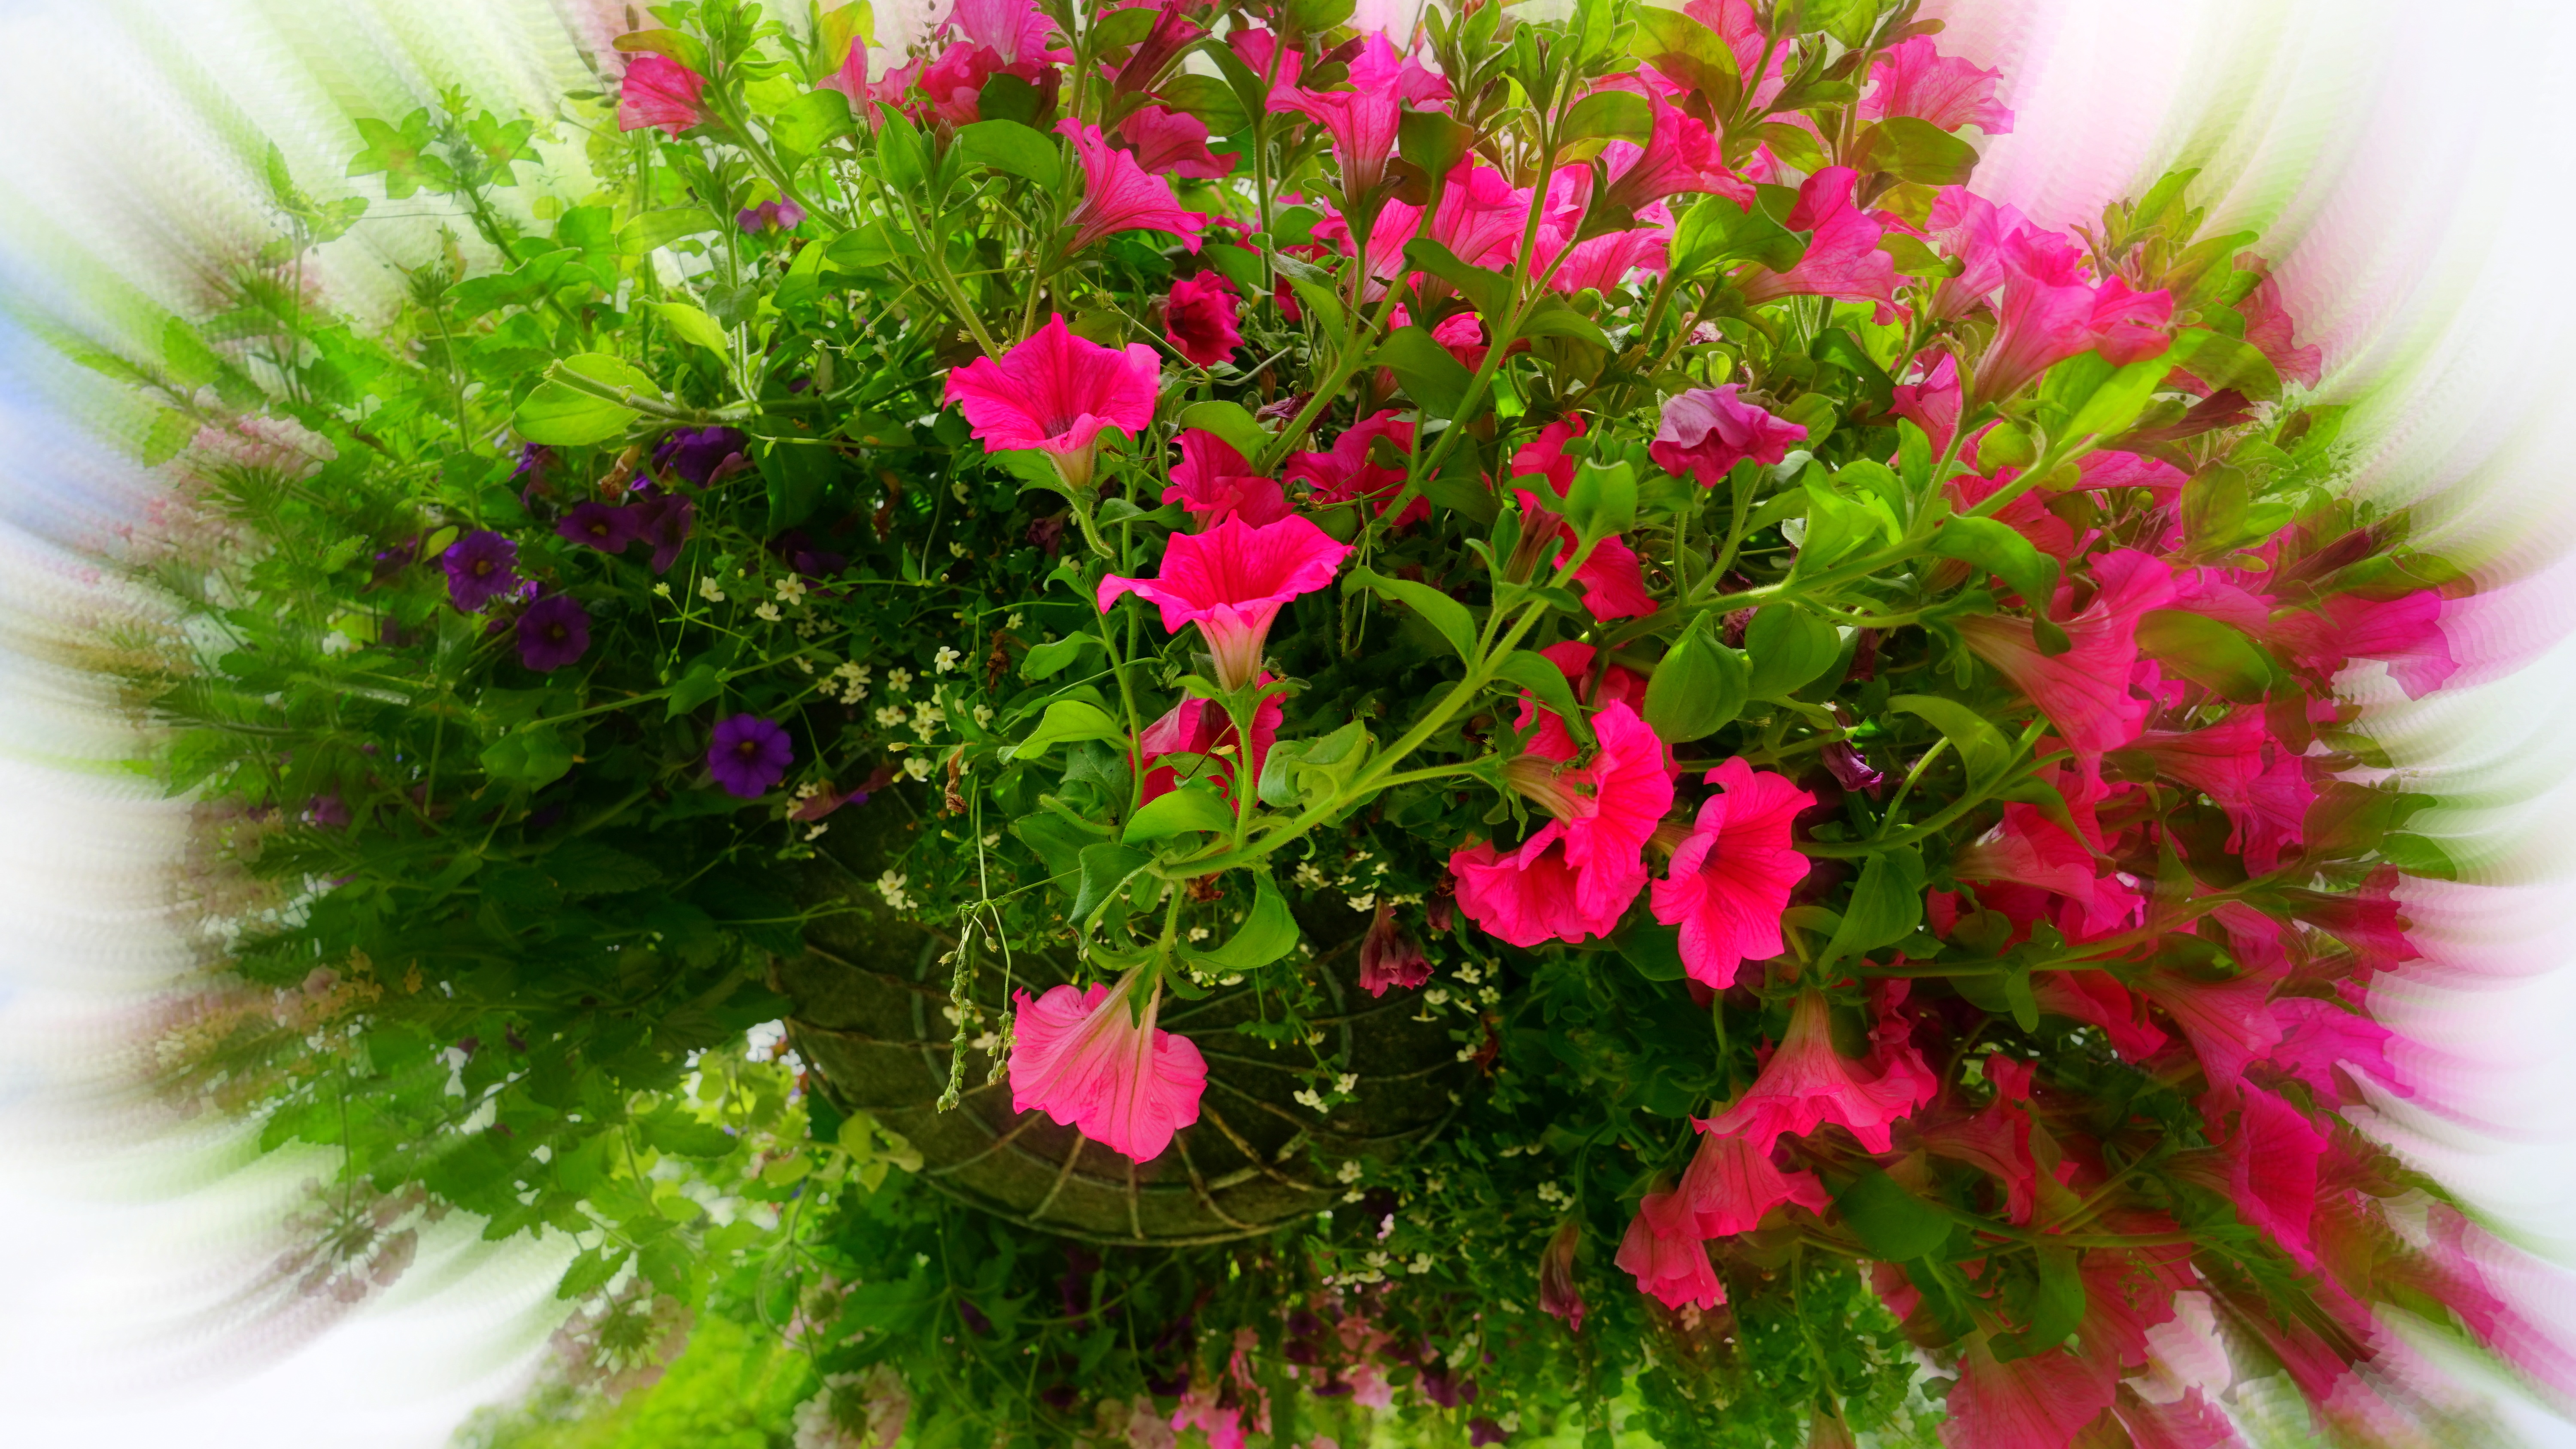
nature, blossom, plant, sun, sunlight, leaf, flower, petal, bloom, summer, floral, spring, green, herb, color, natural, blooming, colorful, garden, pink, flora, outdoors, sunny, gardening, shrub, carnation, bright, springtime, vibrant, floristry, dianthus, gardener, pink flowers, flowering plant, flower bouquet, cut flowers, floral design, hanging basket, annual plant, land plant, flower arranging, pink family